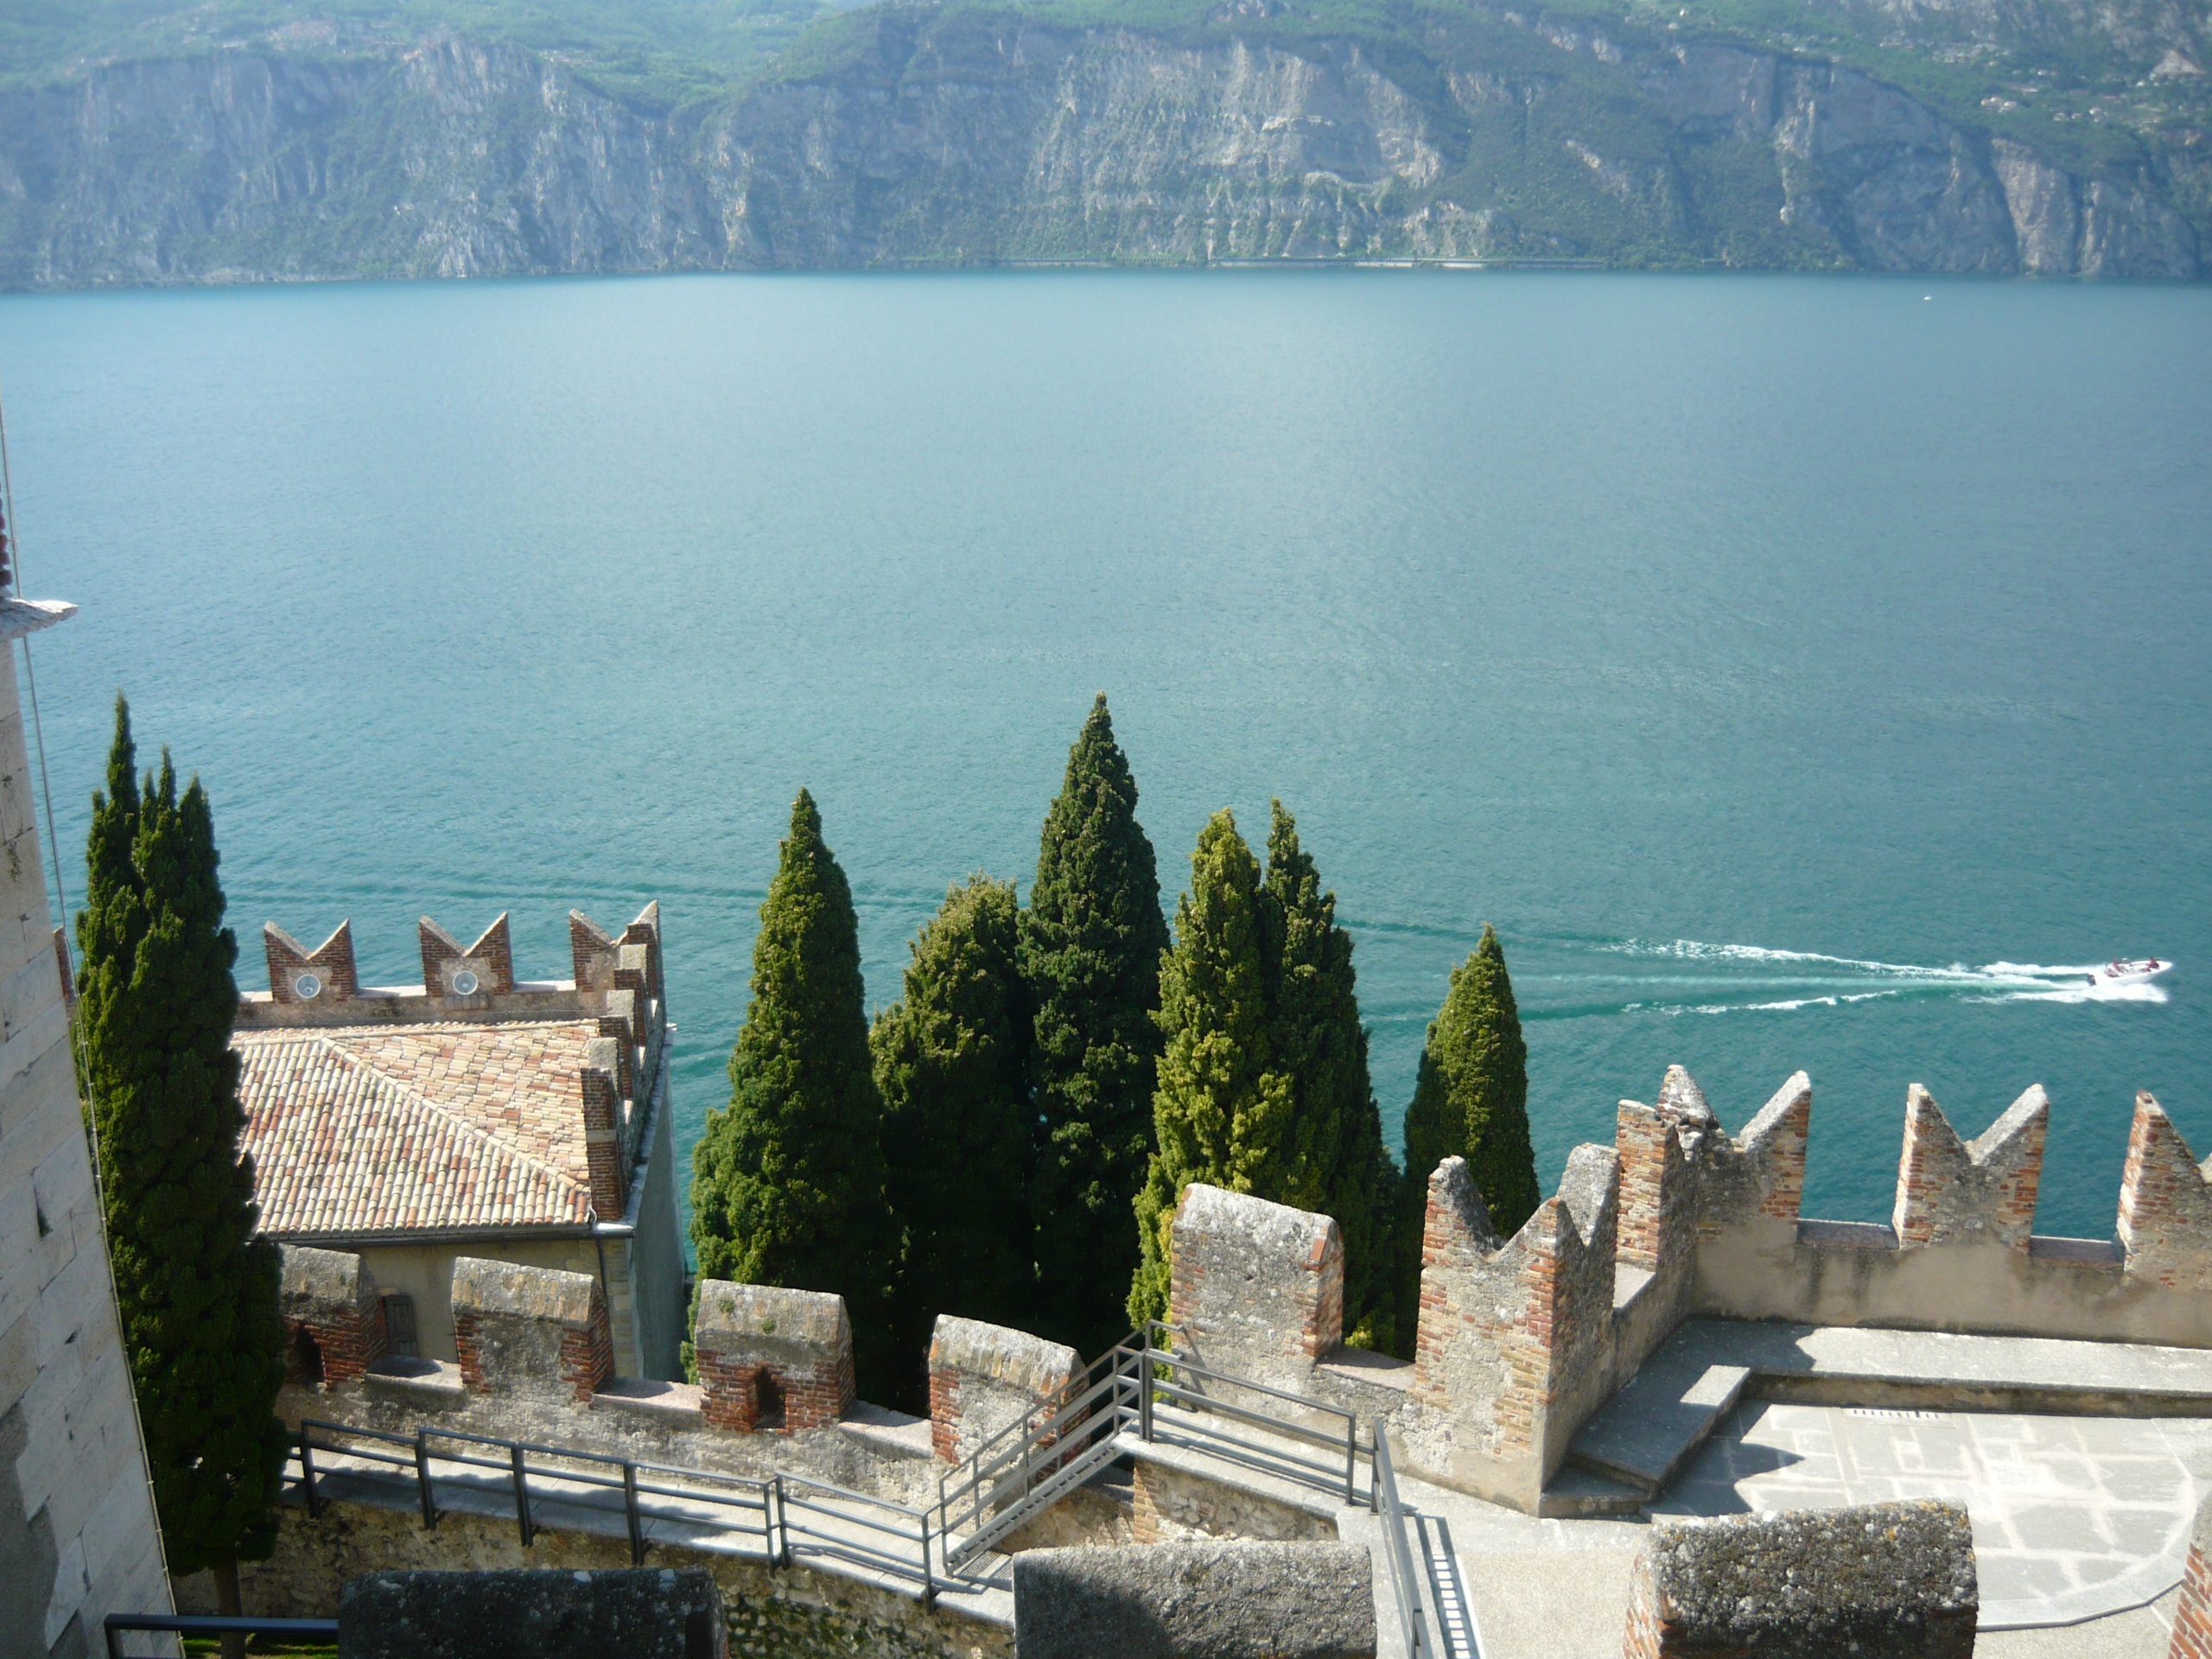
sea, lake, vacation, bay, castle, italy, reservoir, tourism, italian, lake garda